Sergei Shoigu

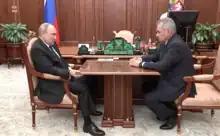
Putin meeting with Shoigu in April 2022, after Russia's defeat at the Battle of Kyiv

Shoigu said in August 2021 that Russia had tested 320 new weapons over the course of its campaign in Syria.